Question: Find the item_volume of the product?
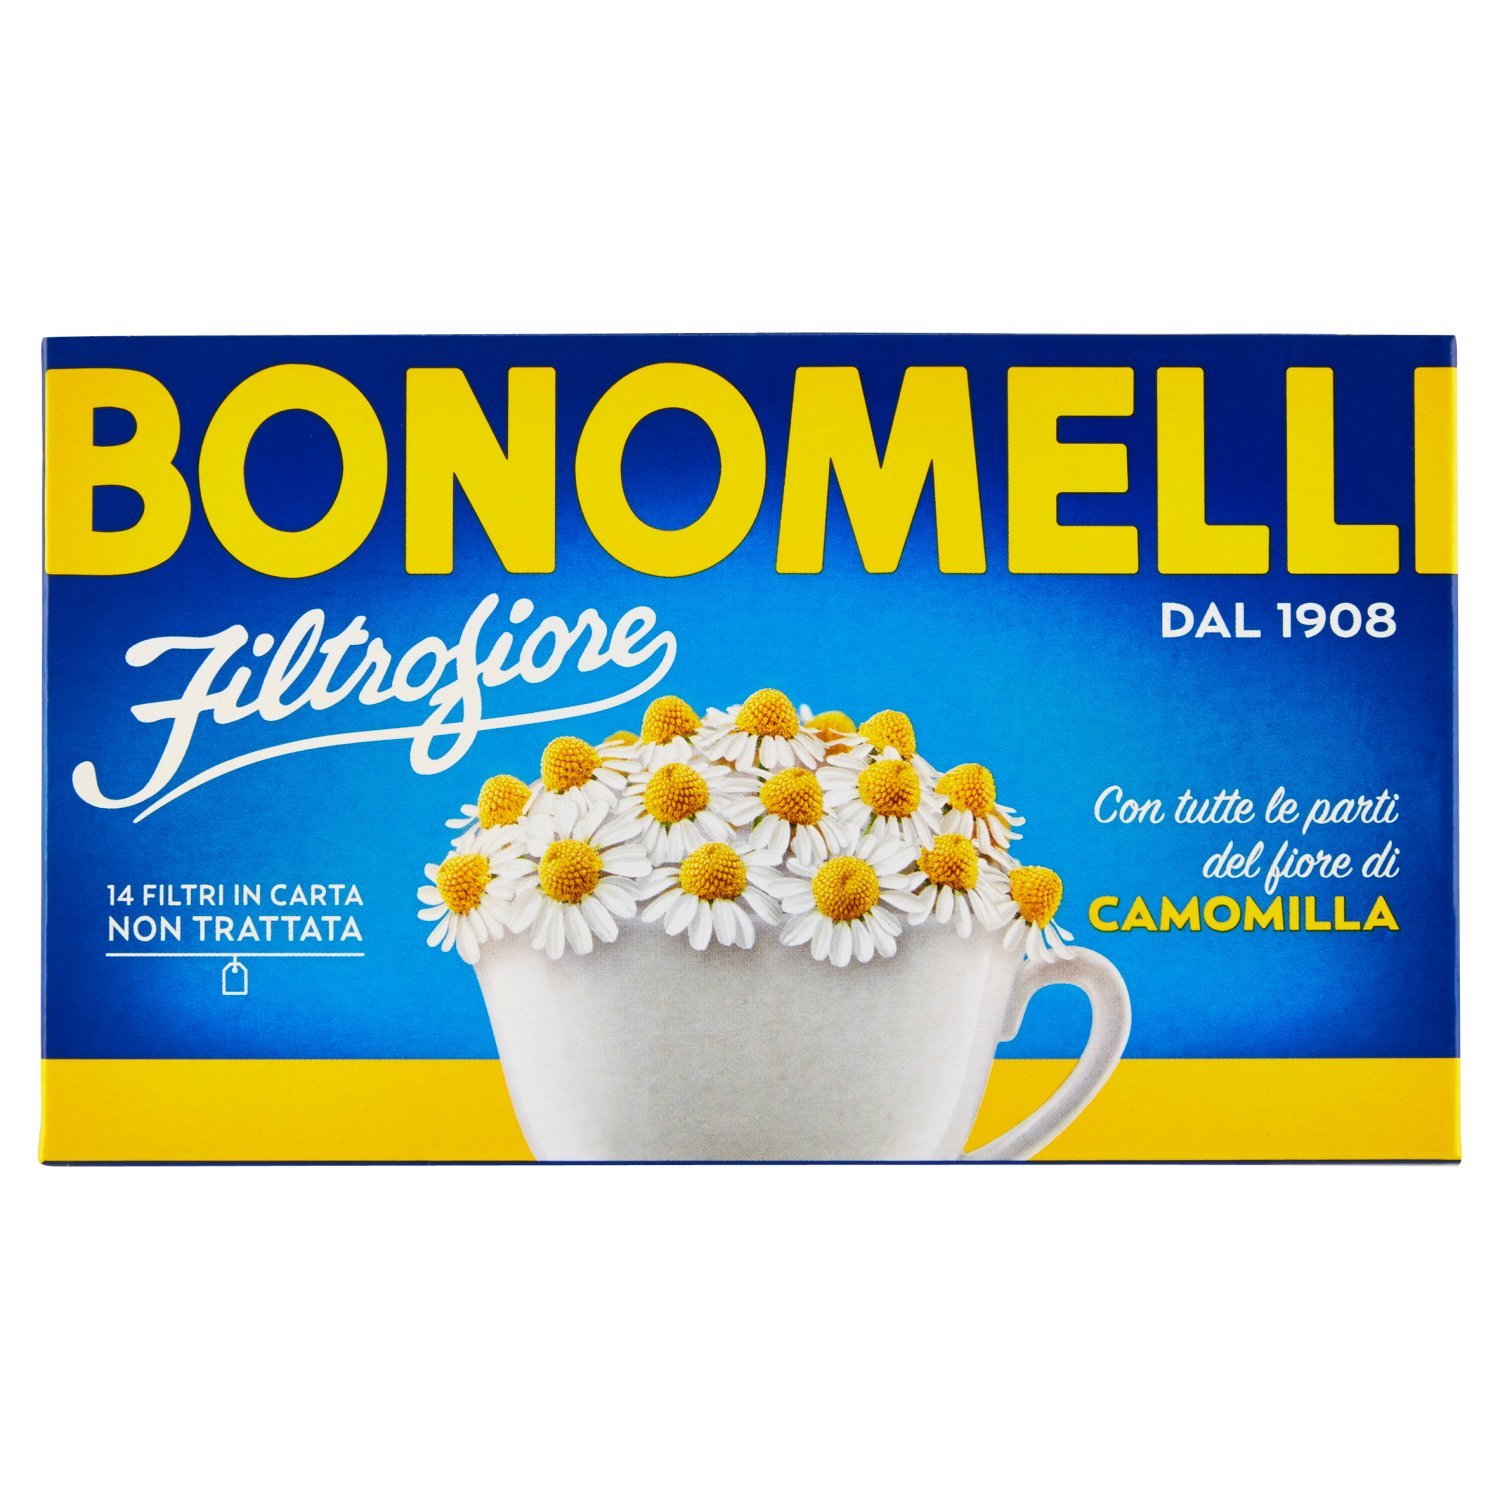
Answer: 1908.0 decilitre